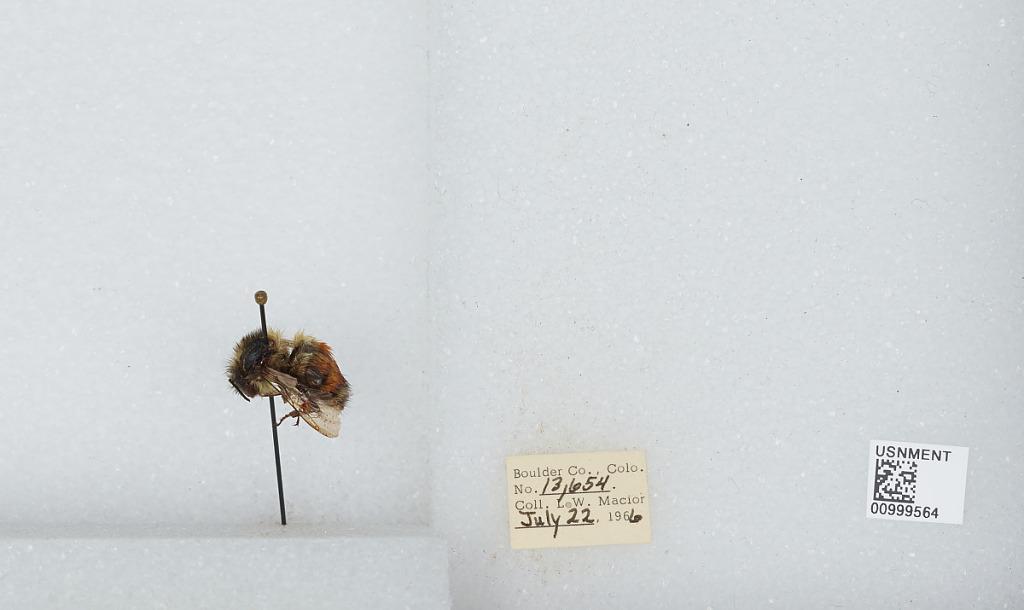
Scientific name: Bombus (Pyrobombus) melanopygus Nylander
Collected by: L. Macior
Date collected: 1966-7-22
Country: United States
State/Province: Colorado
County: Boulder
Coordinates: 40.015, -105.27